Franco-Persian alliance

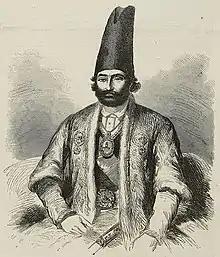
Ferouk Khan in "The Illustrated London News", 1857.

After a long period of exchanges between Persia and Great Britain, diplomatic relations with France resumed in 1839 following a dispute between Great Britain and Persia over the Afghanistan city of Herat. Great Britain would remove its military and diplomatic missions from Persia, and briefly occupy Kharg island and the city of Bushehr. Mohammad Shah Qajar would in turn resume diplomatic relations with France, and send a diplomatic mission to Louis-Philippe under Mirza Hossein Khan to obtain military help. In response, a group of French officers was sent to Persia with the returning ambassador.